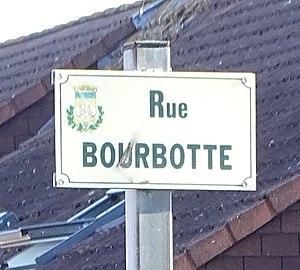
François Bourbotte est un ancien footballeur international français né le 24 février 1913 à Loison-sous-Lens et mort le 15 décembre 1972 à Beaurains.